Barbara Morrison

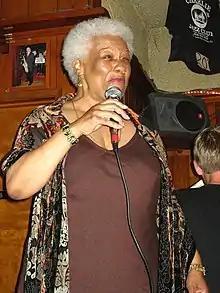

Born in Ypsilanti, Michigan, on September 10, 1949, and raised in Romulus, Michigan, Barbara Morrison recorded her first appearance for radio in Detroit at the age of 10. In 1973 when she was 23, she moved to Los Angeles and sang with Eddie "Cleanhead" Vinson's band. Between the mid-1970s and early 1990s, she recorded several albums with Johnny Otis.